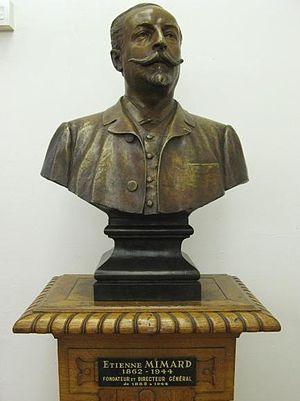
Buste d'Etienne Mimard
Le département de la Loire est un département français de la région Auvergne-Rhône-Alpes. Il doit son nom au fleuve qui le traverse du sud au nord sur plus de 100 km. Les habitants sont appelés Ligériens, dérivé du nom latin du fleuve Liger. L'Insee et la Poste lui attribuent le code 42. Sa préfecture est Saint-Étienne.
La centrale électrique de Manufrance est une manufacture située dans la ville française de Saint-Étienne. Fleuron de l’industrie stéphanoise, elle loge désormais le Palais de Congrès, le siège de la Caisse d’Épargne, et l'extension de l’École des Mines.
Étienne Mimard est un armurier et un industriel français, né à Sens le 18 janvier 1862 et mort à Saint-Étienne le 14 juin 1944. Il fonda, avec Pierre Blachon, la Manufacture française d'armes et cycles de Saint-Étienne, devenue Manufrance en 1947.